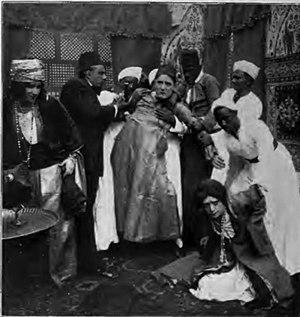
Photo film
A Prisoner of the Harem est un film américain sorti en 1912, réalisé en Égypte, durant l'hiver 1912 par Sidney Olcott avec Jack J. Clark et Gene Gauntier dans les rôles principaux.